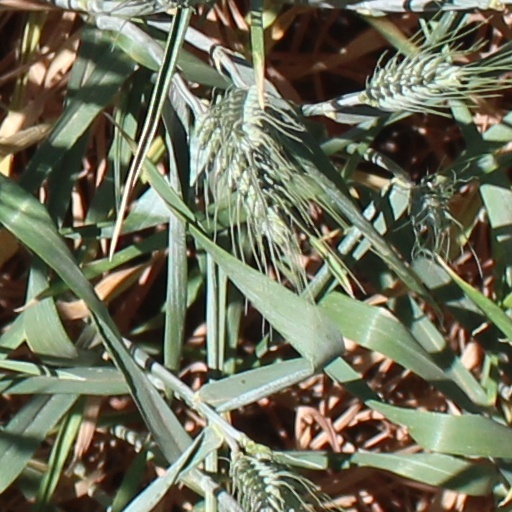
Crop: wheat